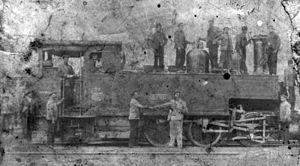
Le chemin de fer de La Robla est la ligne à voie étroite la plus longue d'Europe Occidentale, avec 335 km, comprise entre La Robla et Bilbao, en Espagne
La Société franco-belge de matériel de chemins de fer, devenue Soferval, est une société qui fabriquait du matériel roulant ferroviaire, et plus particulièrement des locomotives à vapeur puis des locomotives Diesel, électriques et des rames automotrices.